Sarie Marais

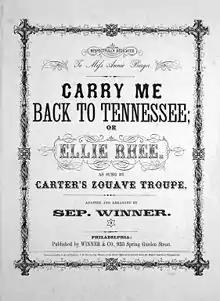

The American folk song, "Ellie Rhee", (or "Carry me back to Tennessee" written in 1865 by Septimus Winner (1827–1902), is widely considered to have influenced the South African song.